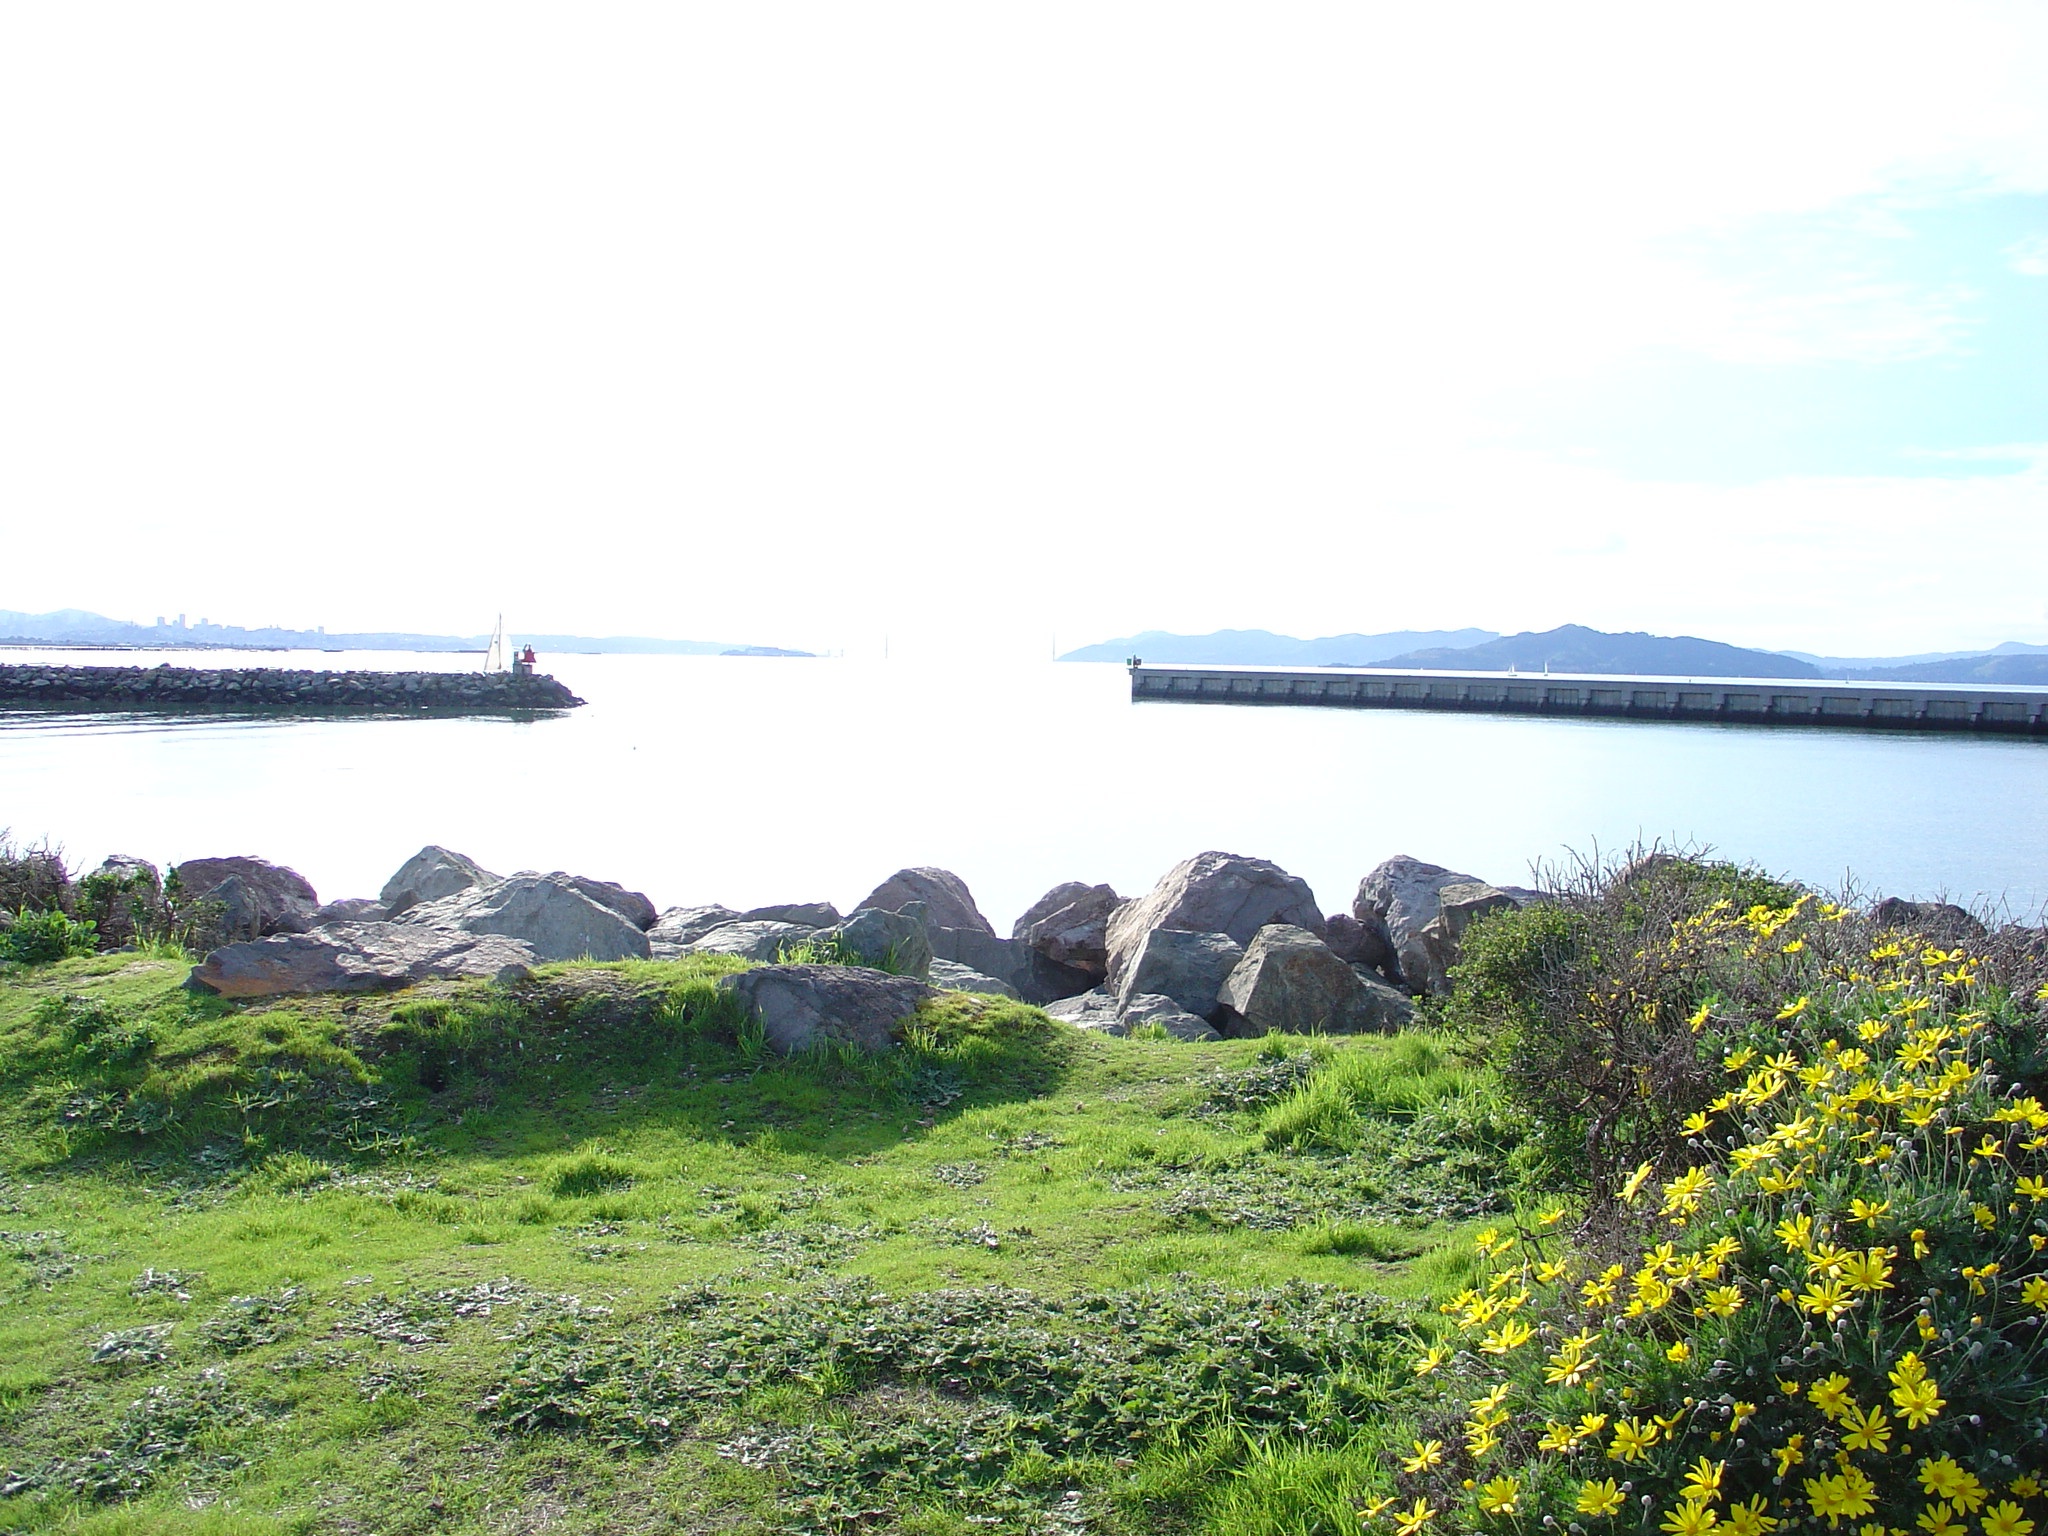
sea, coast, bridge, bay, reservoir, loch